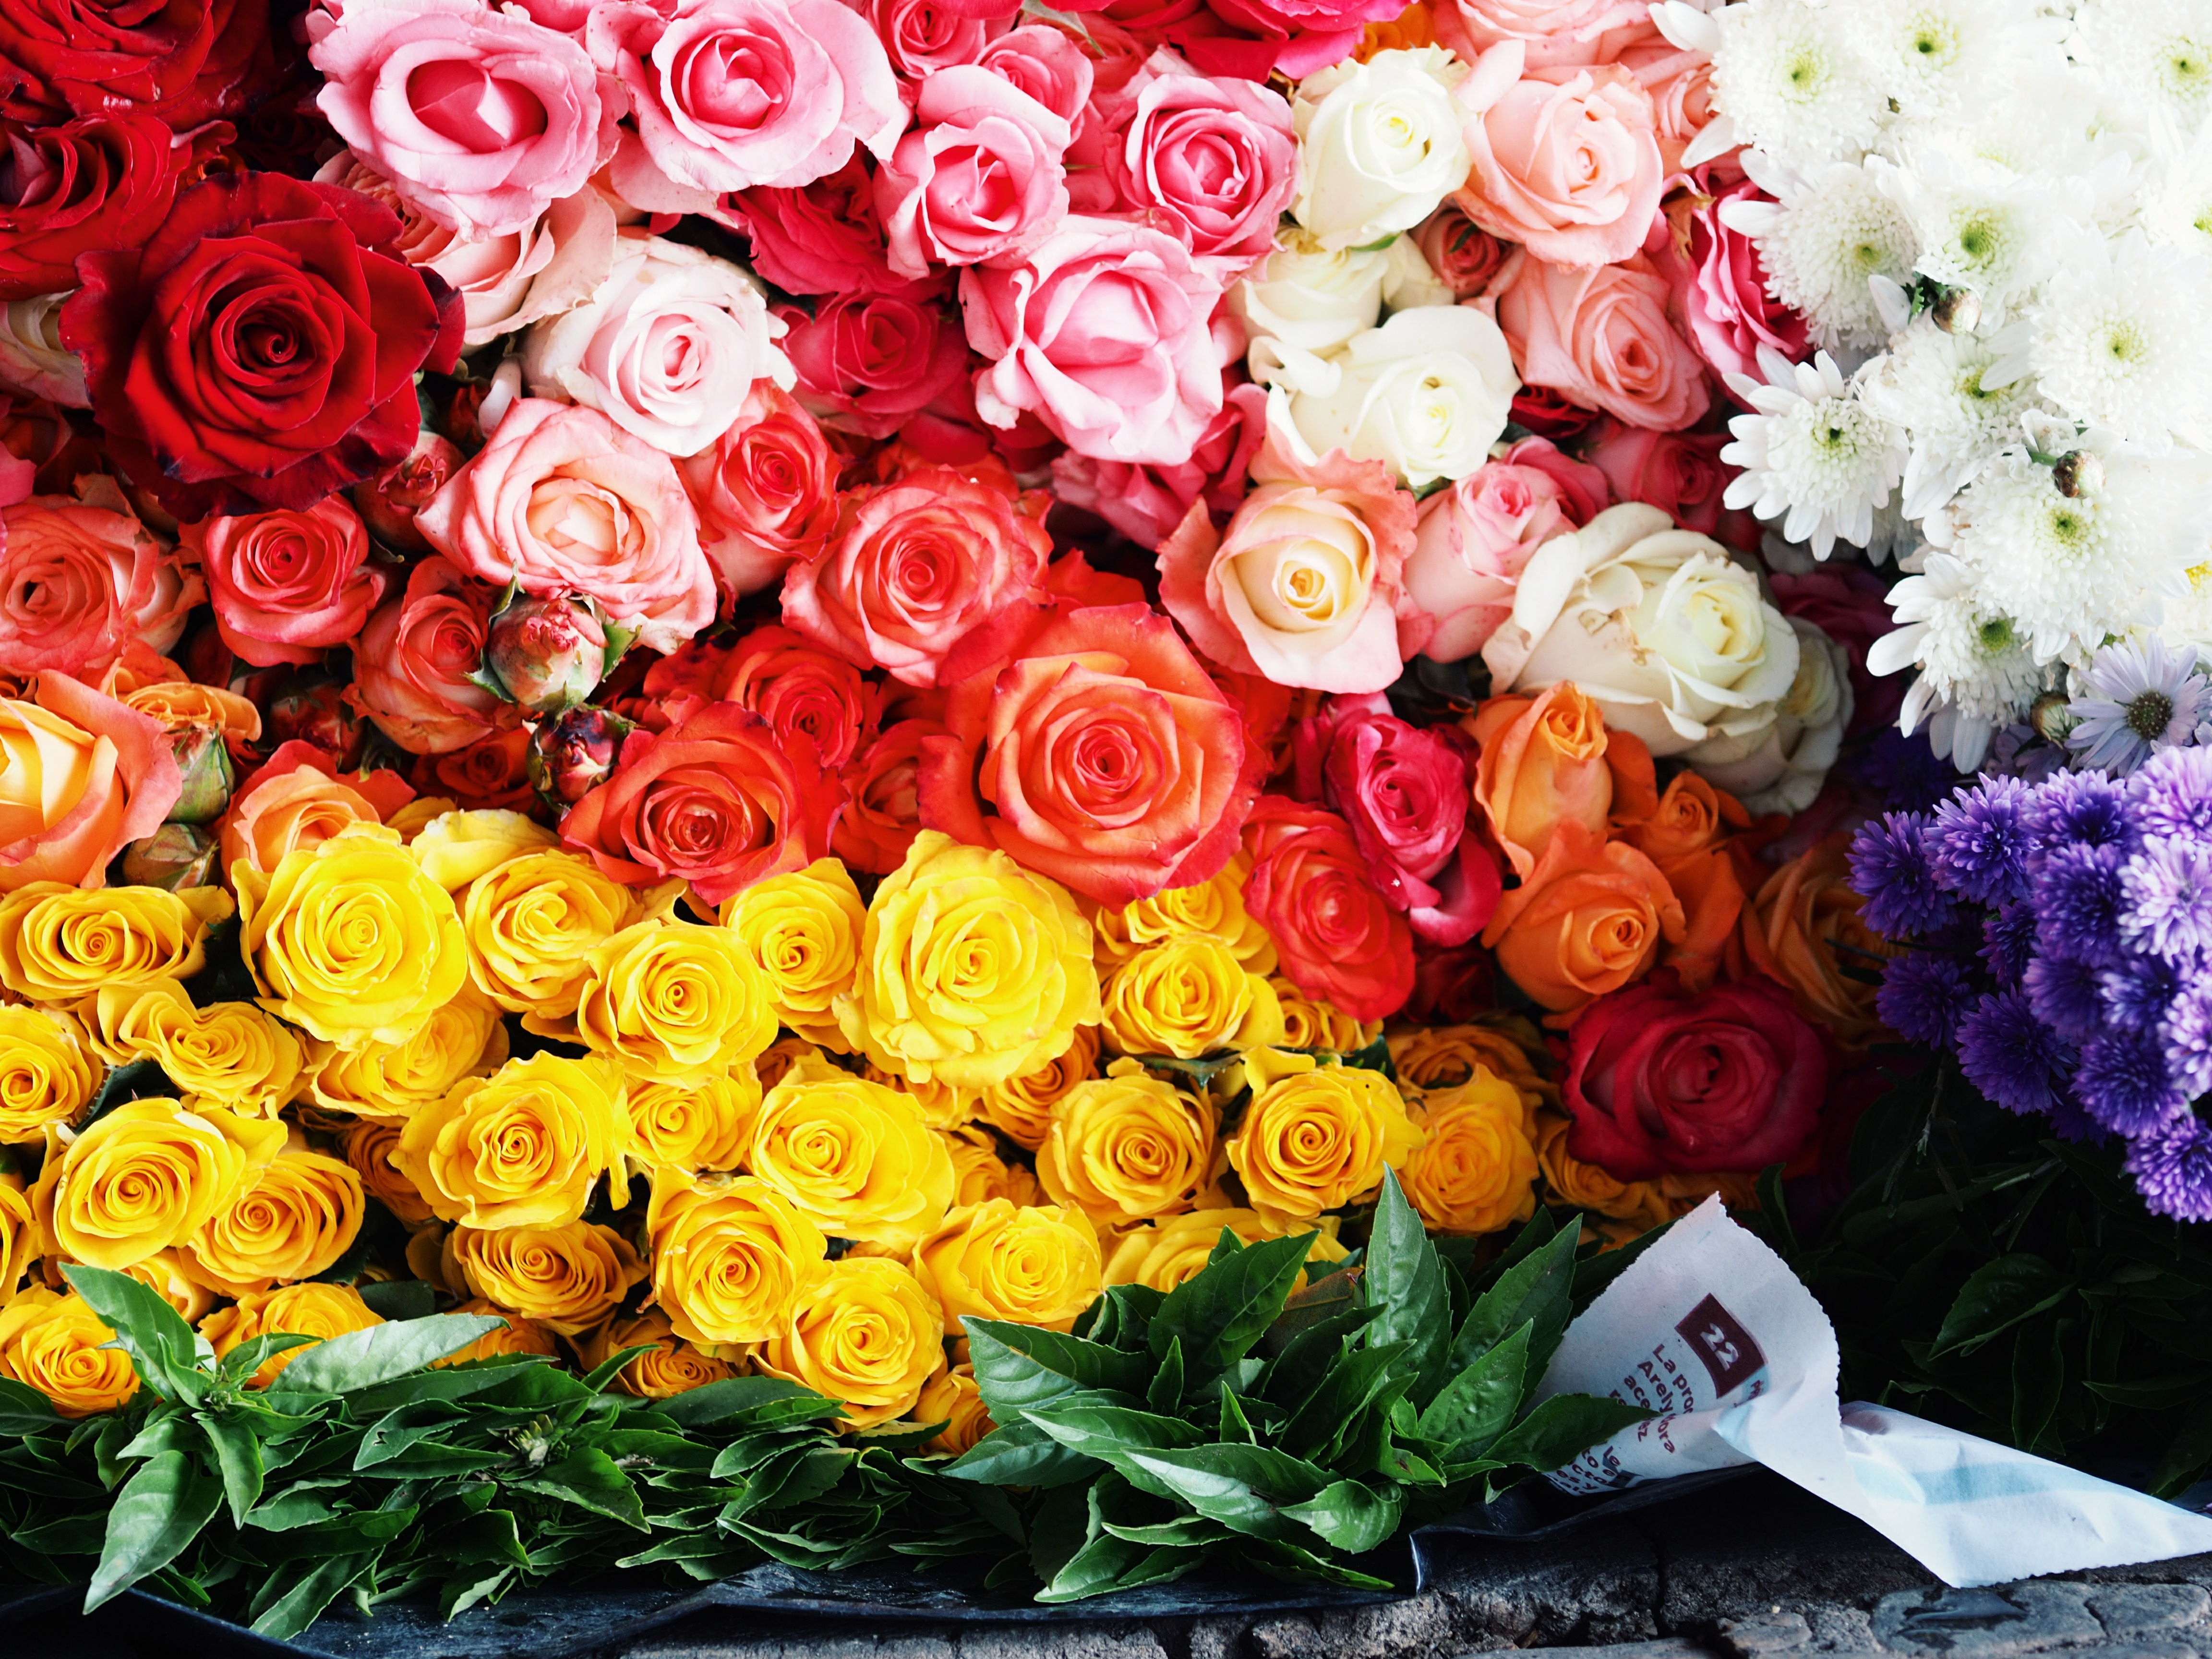
plant, flower, petal, rose, yellow, floristry, flowering plant, garden roses, flower bouquet, cut flowers, floral design, centrepiece, land plant, flower arranging